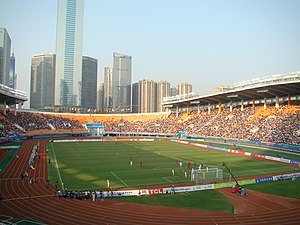
Guangzhou Evergrande Taobao F.C.
Klubbens hjemmebane Tianhe Stadium
Guangzhou Evergrande Taobao F.C. er en kinesisk fodboldklub, der spiller i Chinese Super League og har hjemsted på Tianhe Stadium i Guangzhou i provinsen Guangdong i Kina.